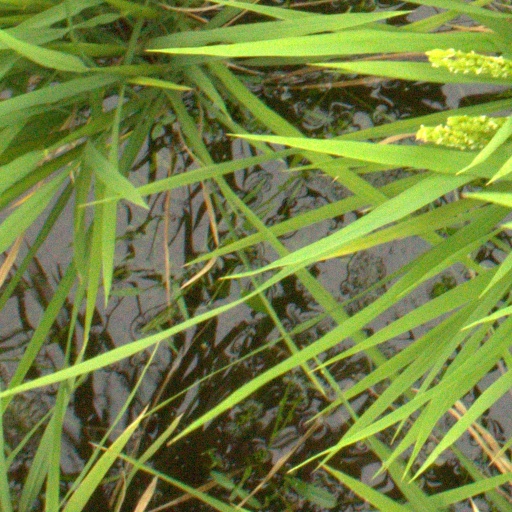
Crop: rice